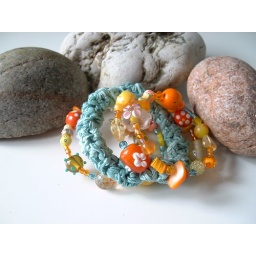
Combination Crochet &amp;amp; bead bracelet, in corporating felted beads, fimo beads, glass beads, kitchen sink etc etc